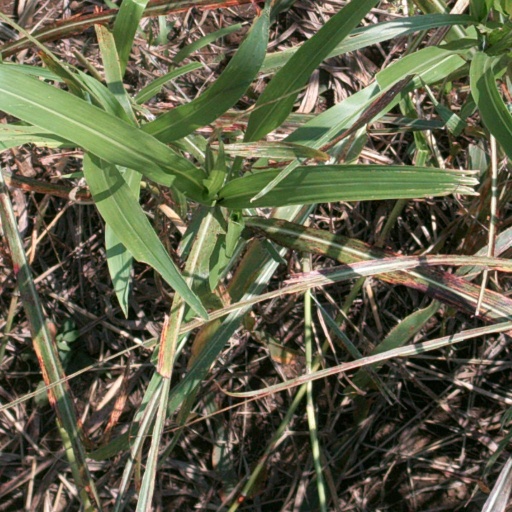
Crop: sorghum